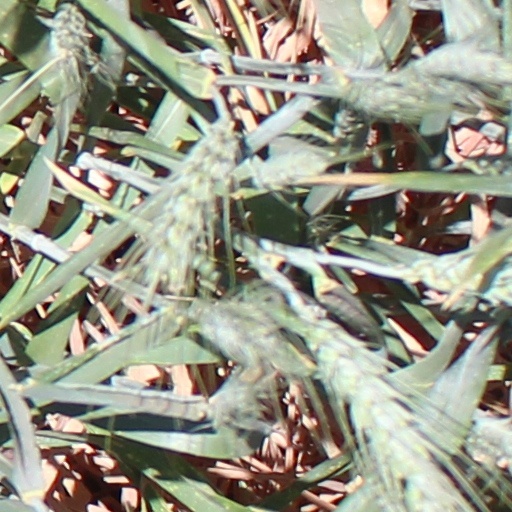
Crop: wheat